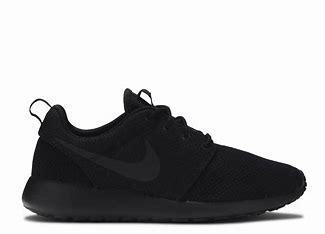
Brand: Nike
Model: Roshe One